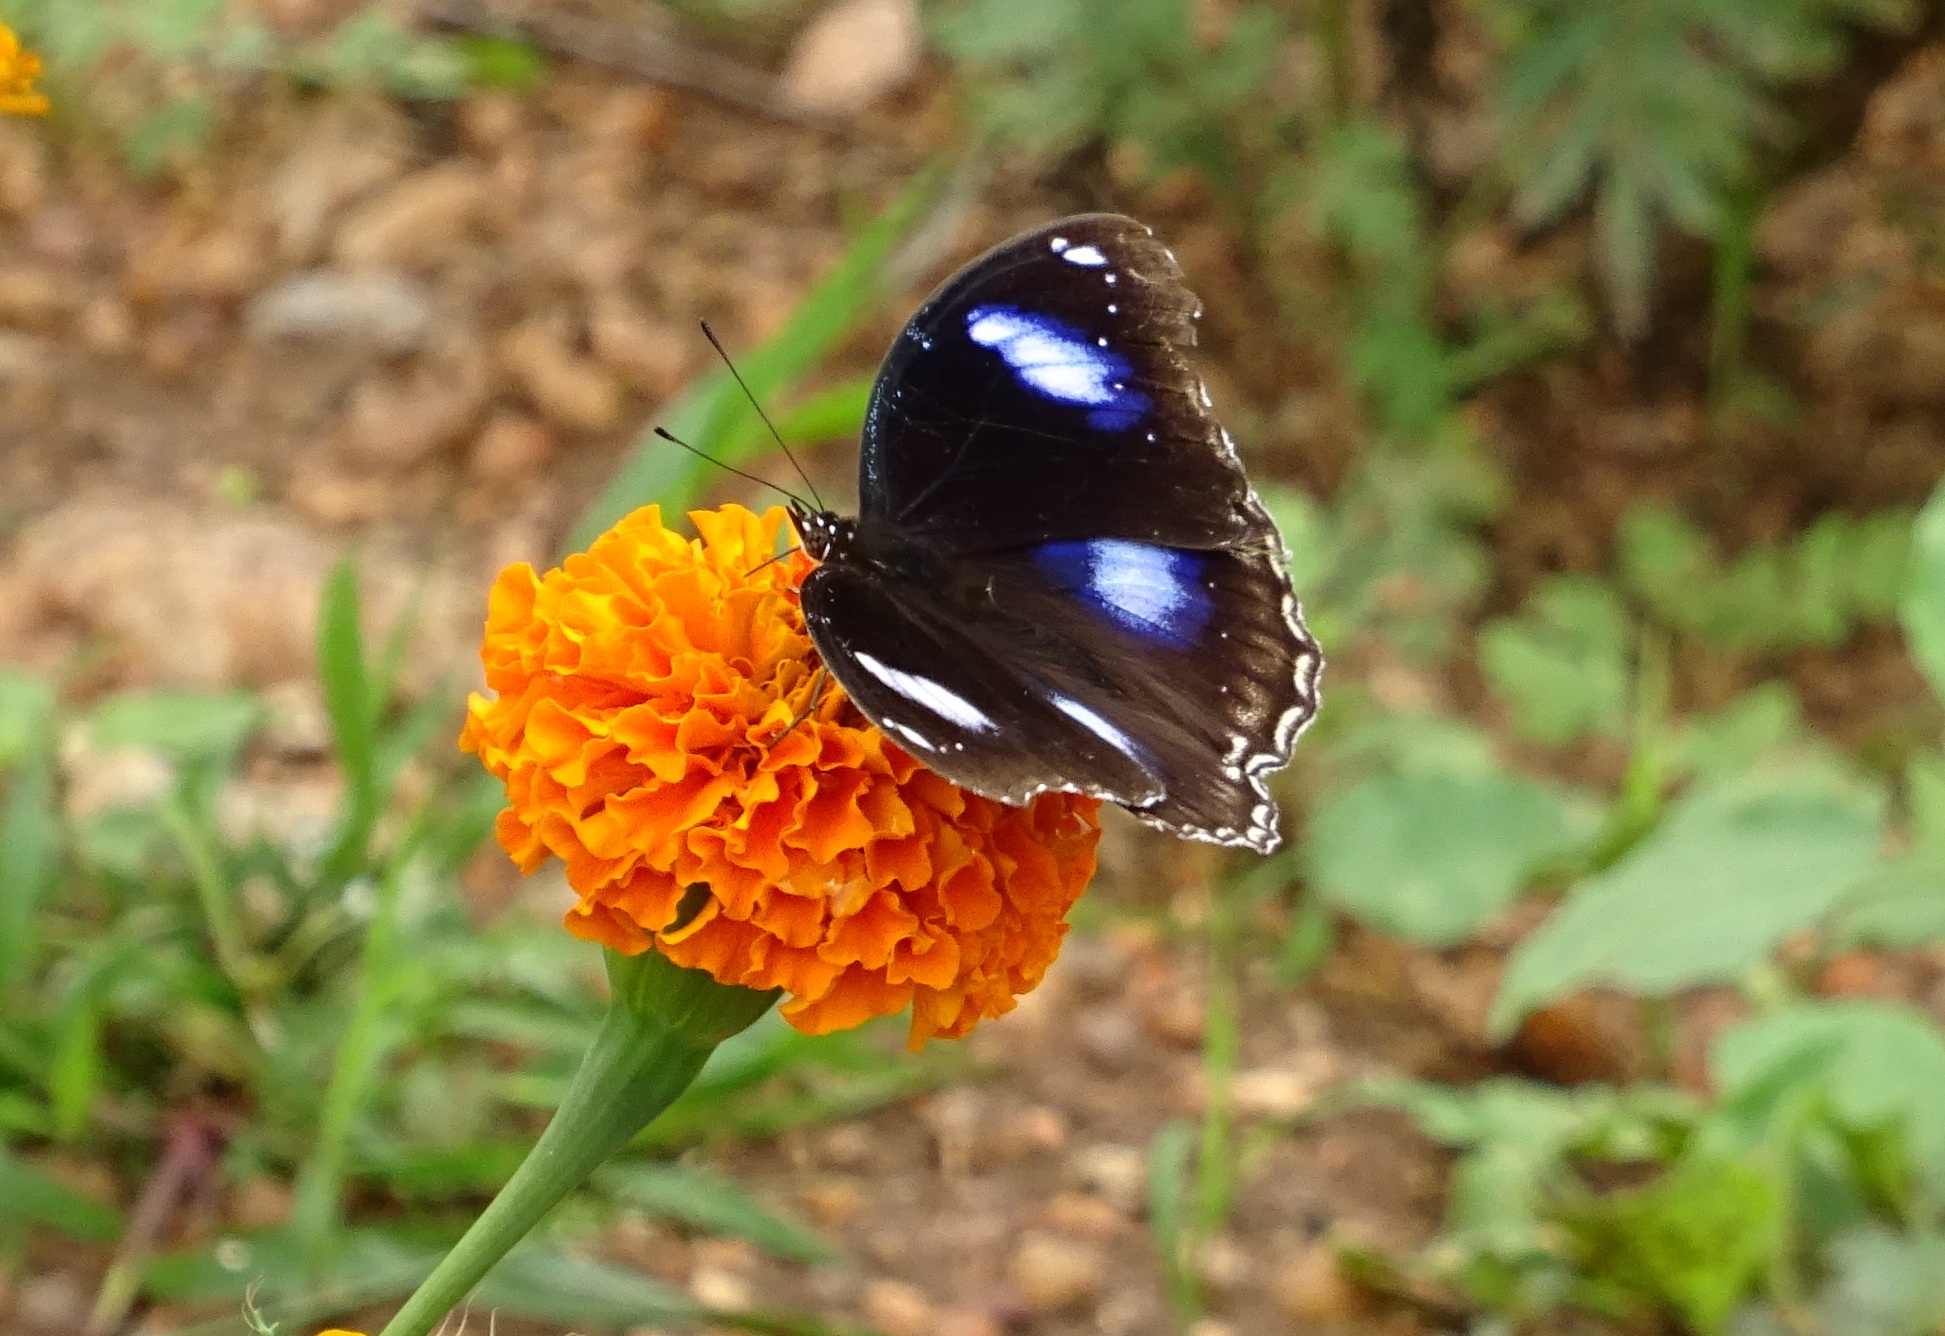
nature, outdoor, wing, plant, meadow, prairie, flower, wildlife, wild, insect, small, bug, botany, butterfly, colorful, flora, fauna, invertebrate, life, wildflower, monarch butterfly, entomology, bright, india, delicate, fragile, nectar, marigold, thorax, antennae, macro photography, metamorphosis, proboscis, danaid eggfly, tropical butterfly, gadag, pollinator, moths and butterflies, lycaenid